El Chal

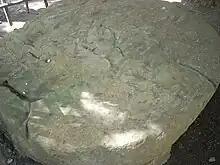
The badly eroded Altar 4

Altar 4 is a circular monument. It was also found in the northern part of the East Plaza and was associated with Stela 4. It depicts three seated prisoners, the central figure is facing to the left while the other two are facing inwards towards him. Hieroglyphic texts are carved underneath the prisoners and upon the sides of the altar. The altar has been dated on stylistic grounds to the latter part of the 8th century AD.